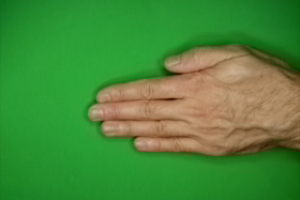
Label: paper